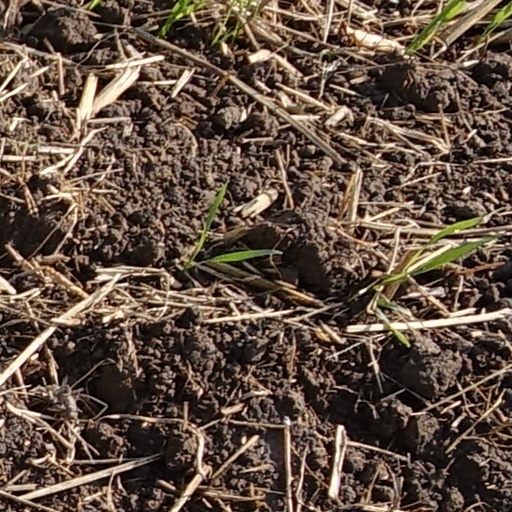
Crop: wheat